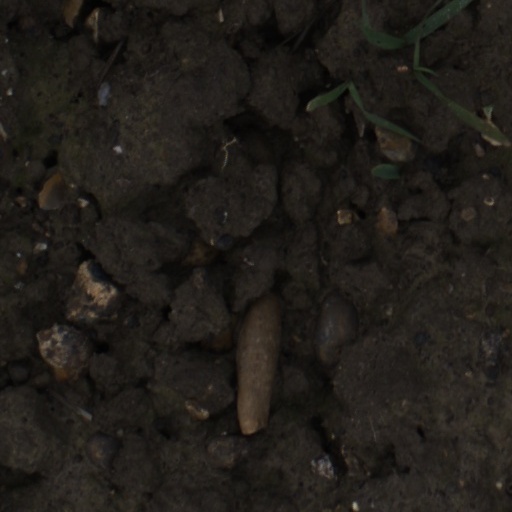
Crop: wheat